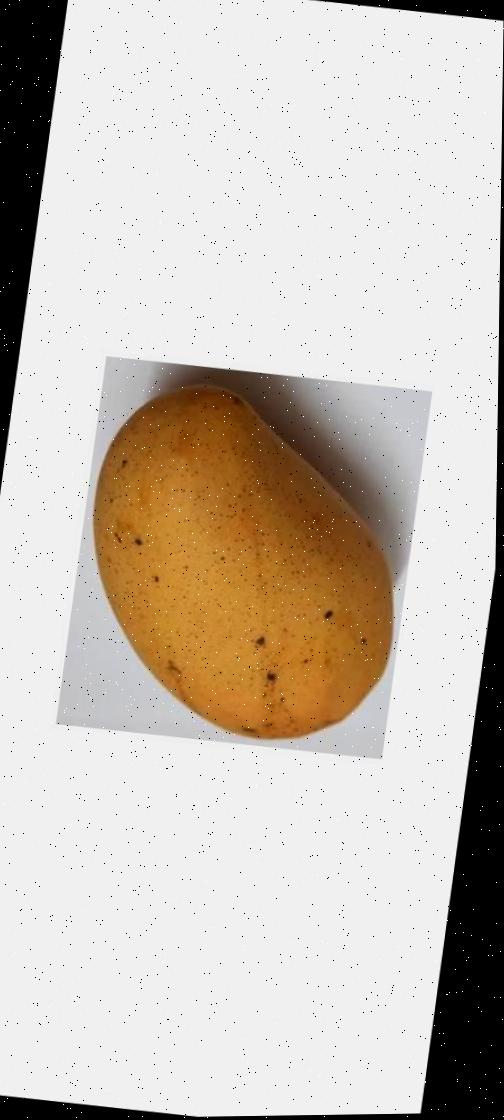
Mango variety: Katimon